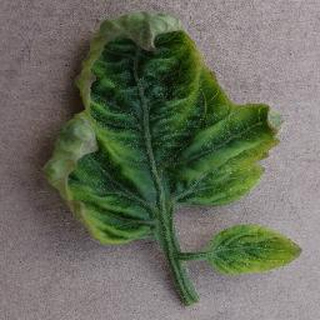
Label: tomato_yellow_leaf_curl_virus